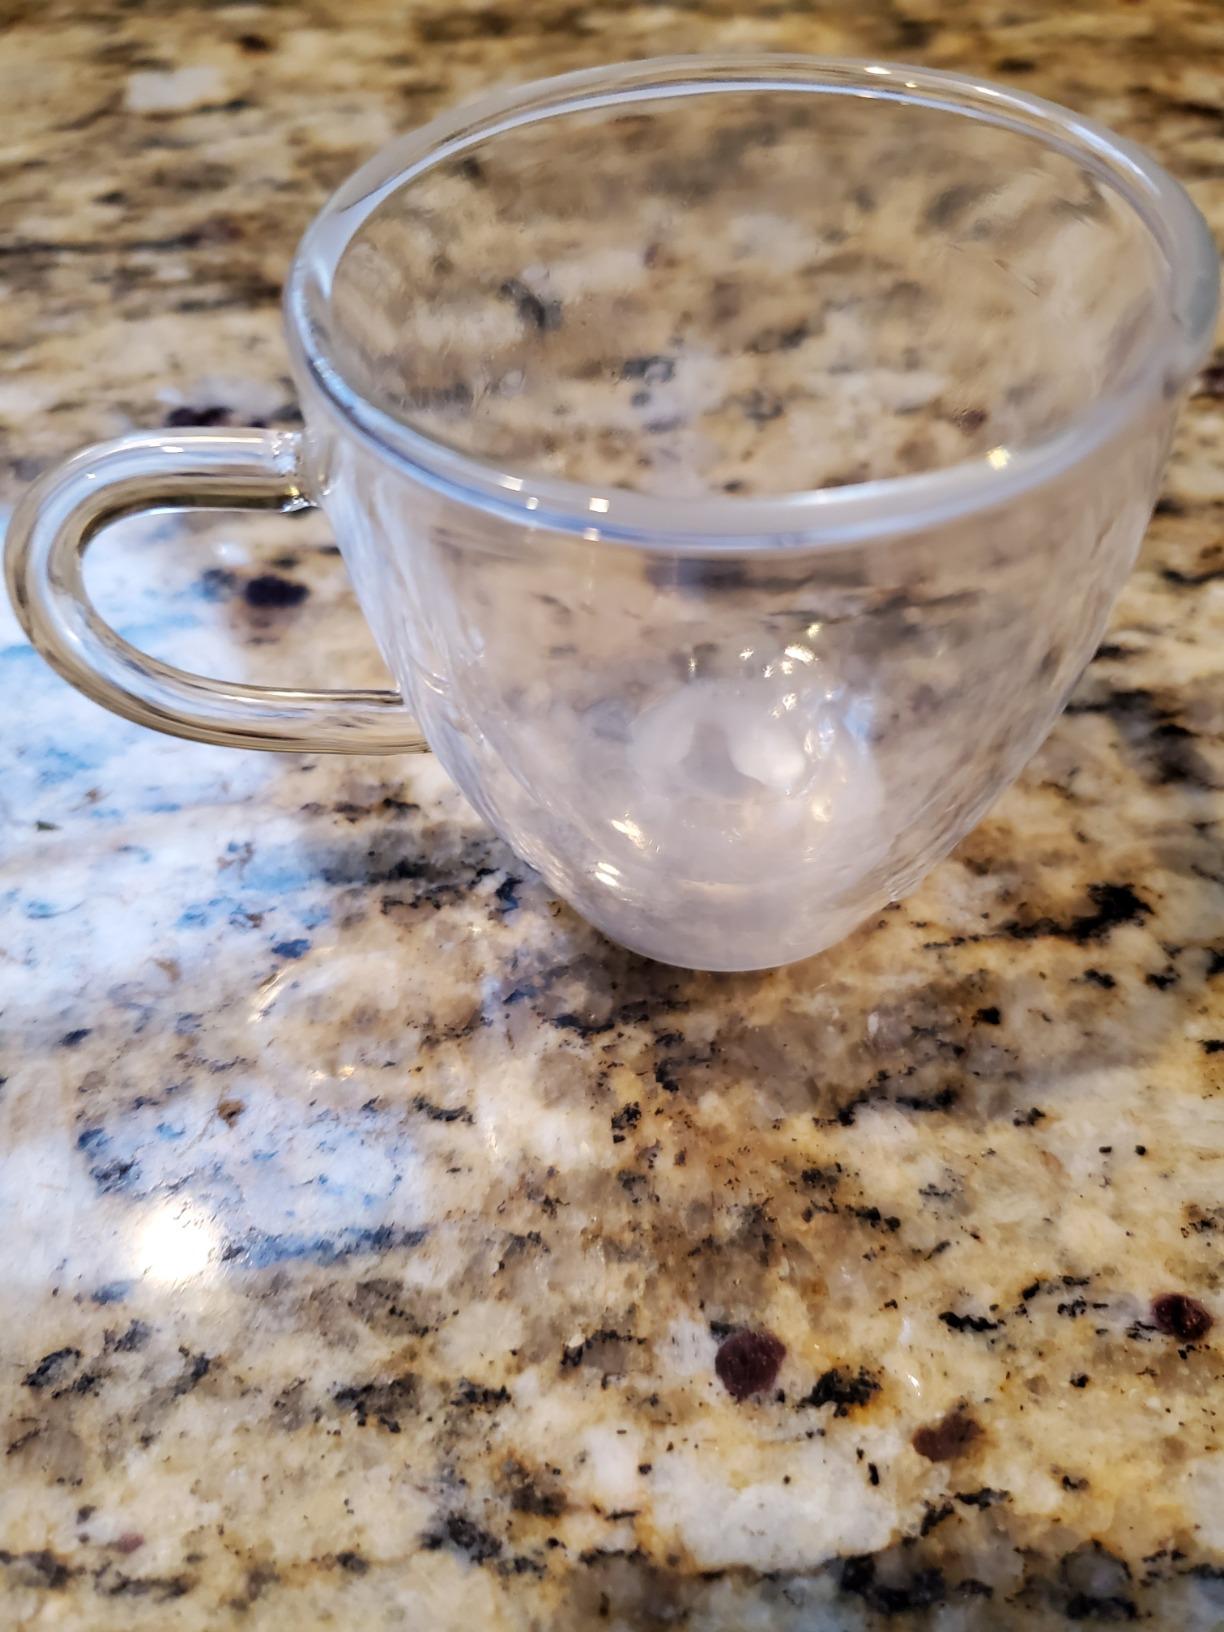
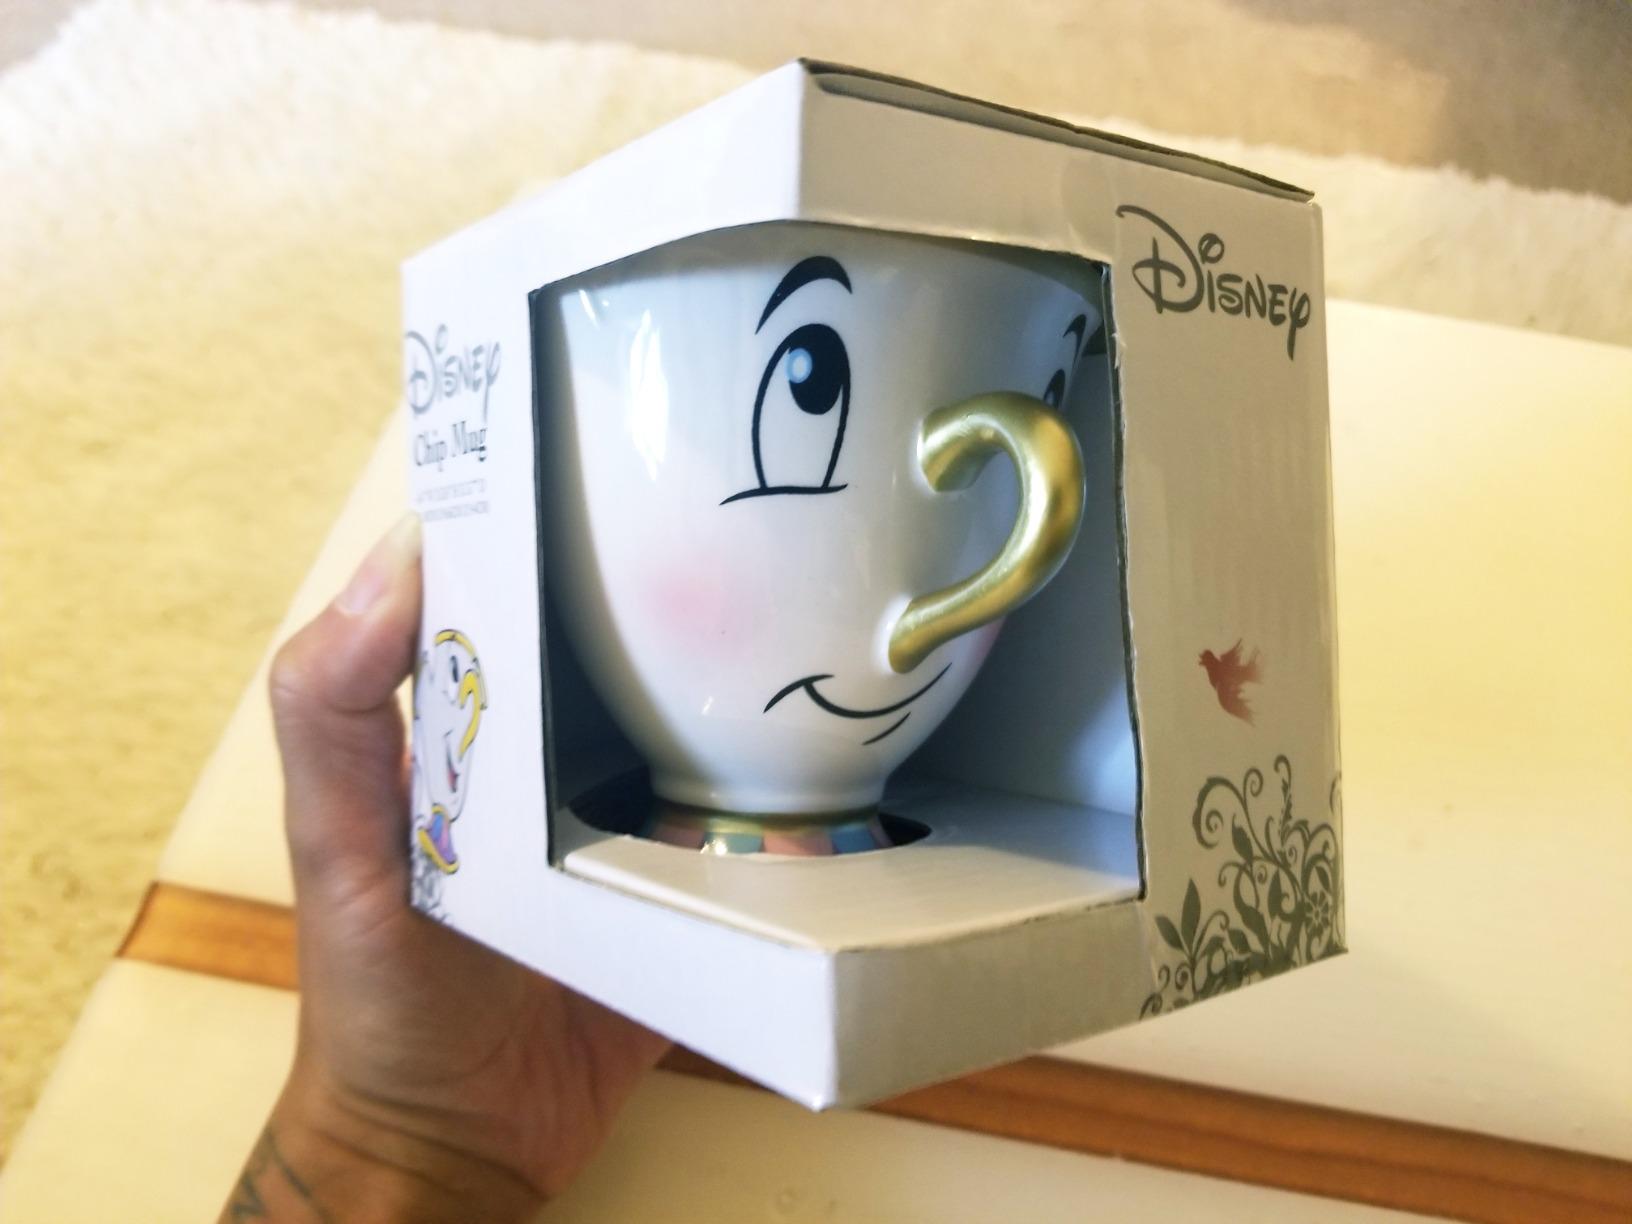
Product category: items_mug
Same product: no